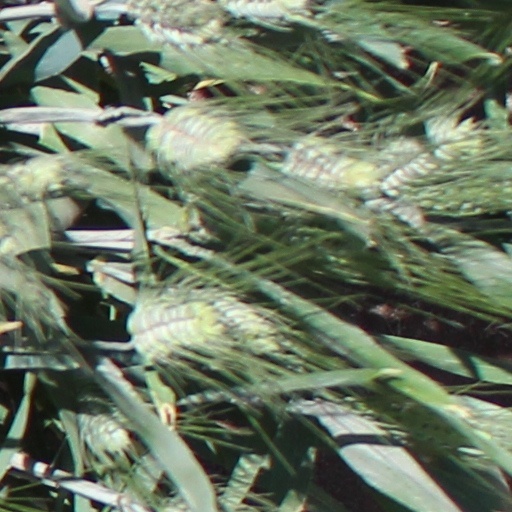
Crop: wheat